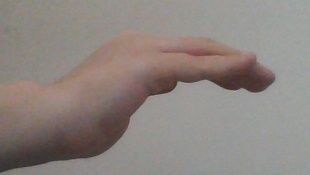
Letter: haa